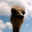
Label: bird